Sky position (RA, Dec in degrees): 177.184, 0.4267
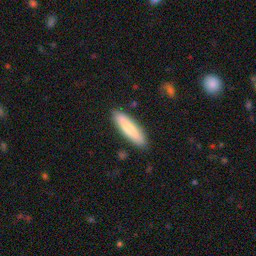
Galaxy morphology: Cigar Shaped Smooth Galaxies